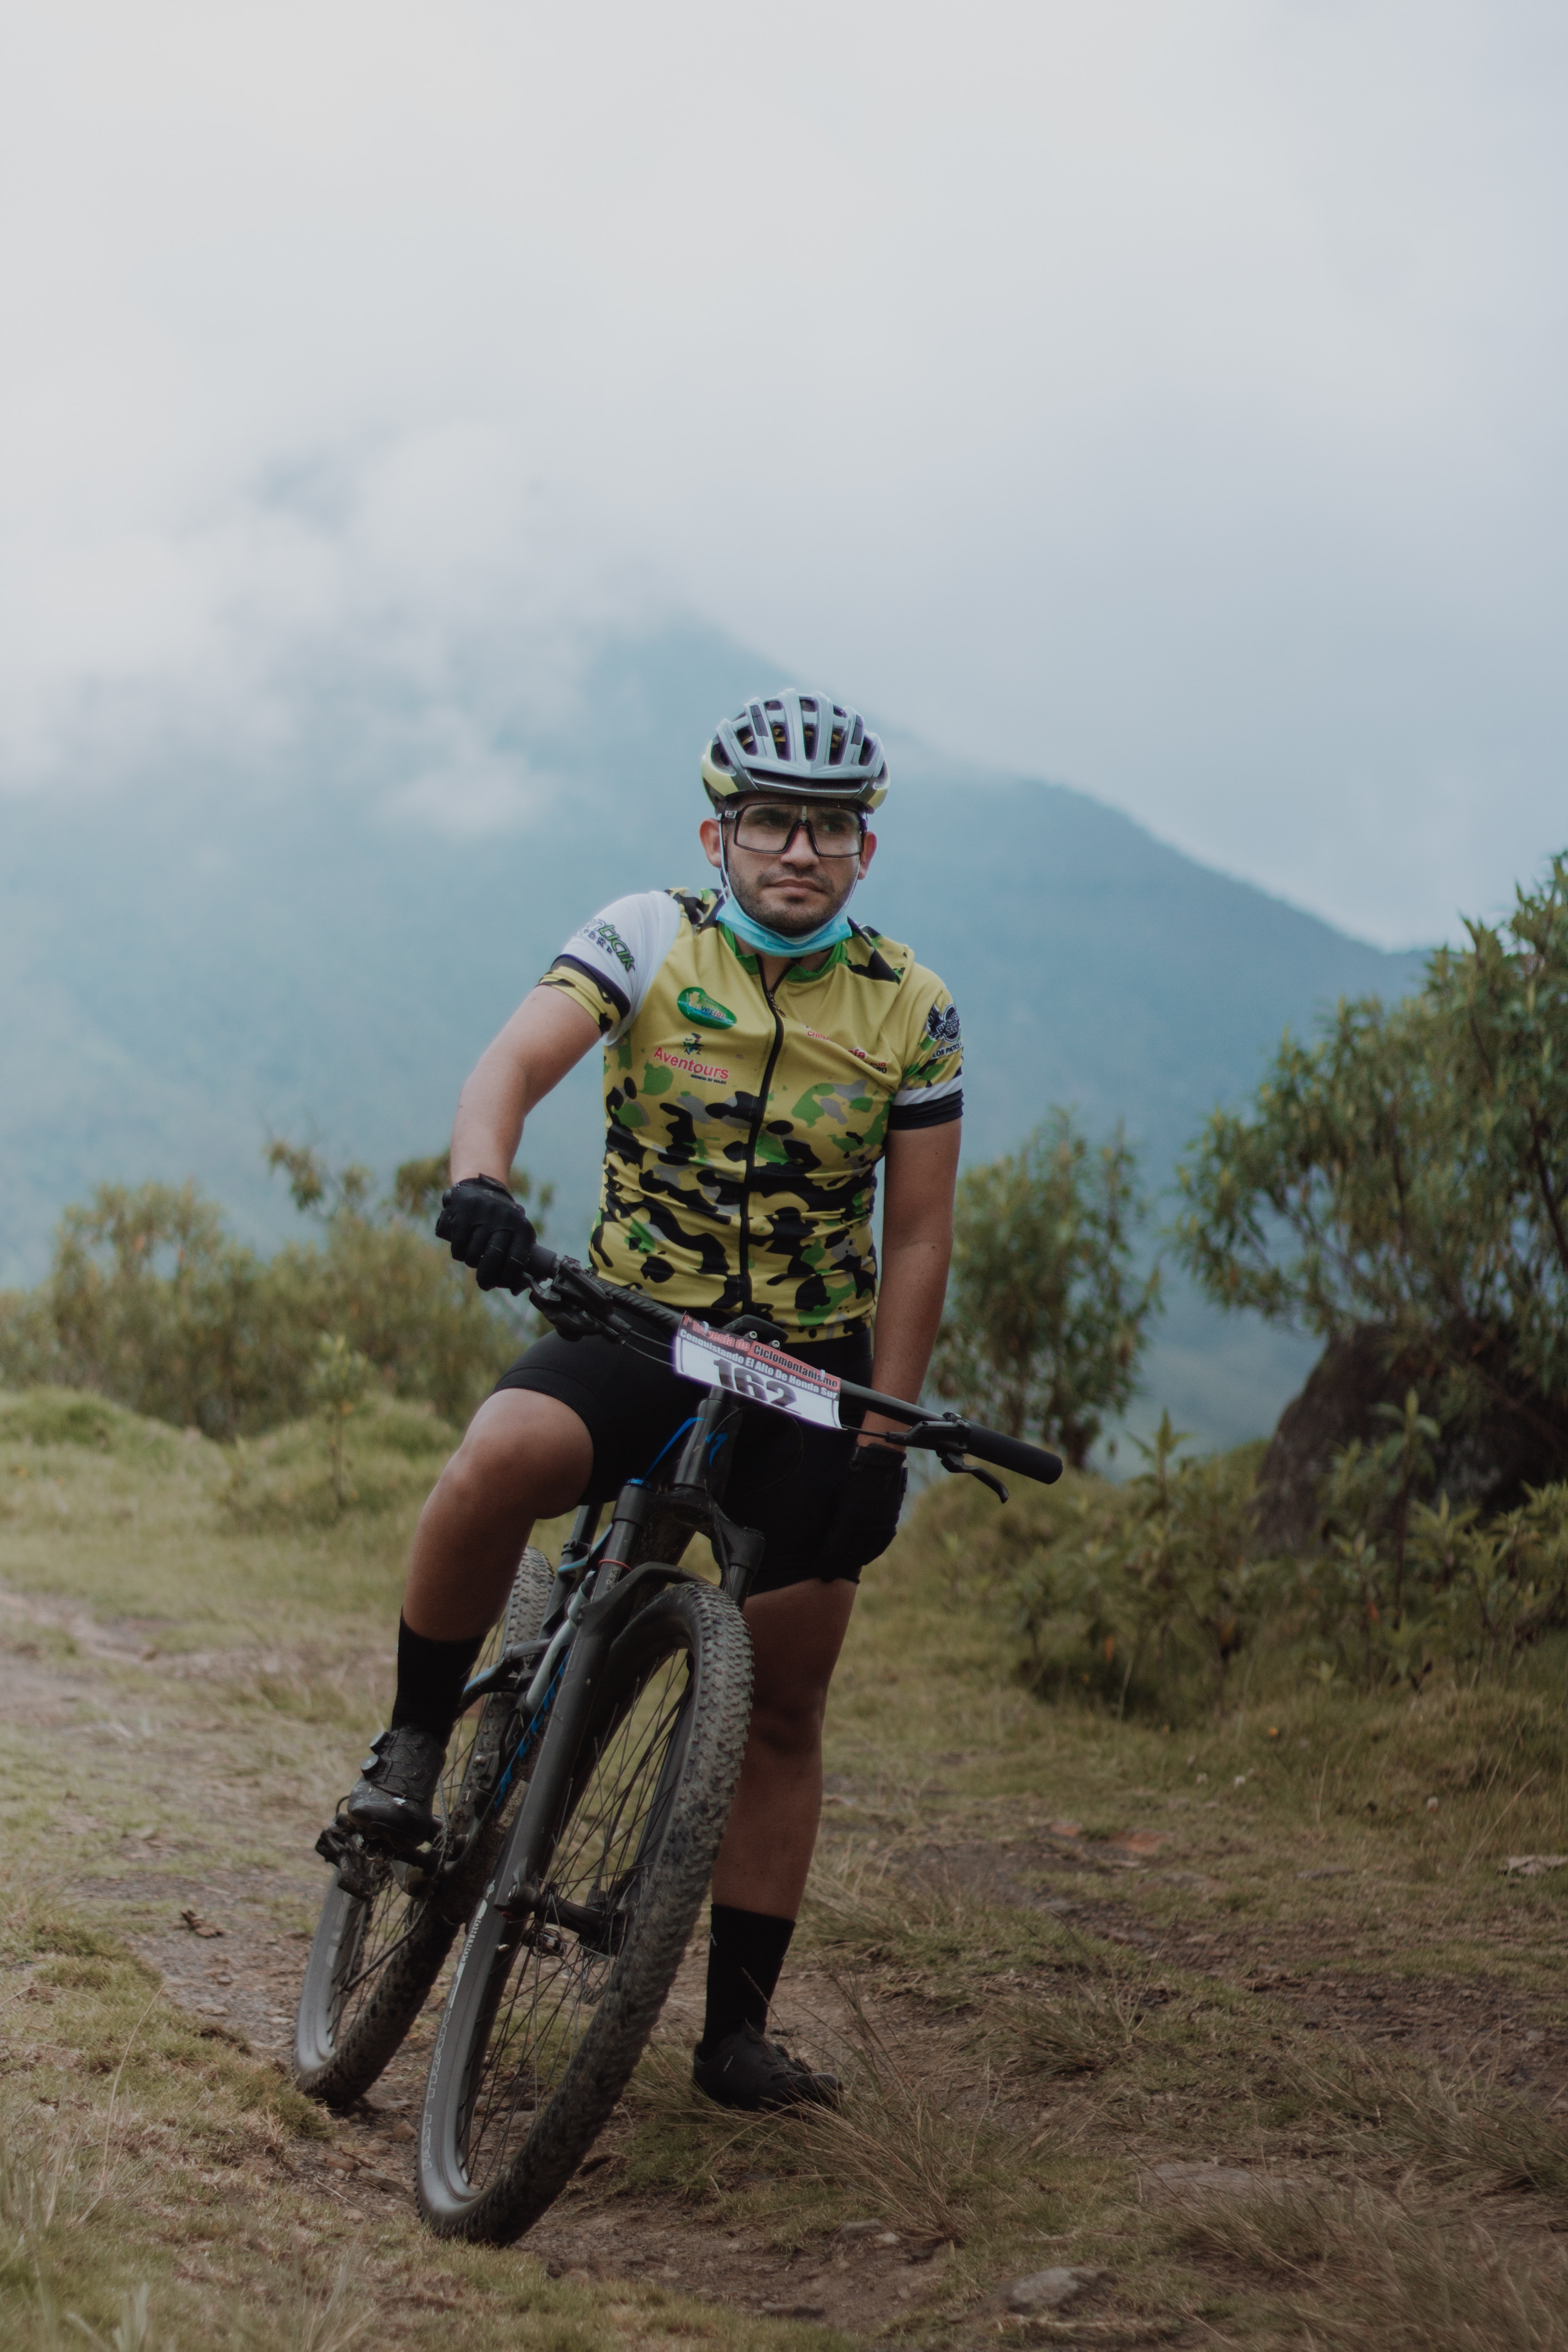
nautral, bicycle helmet, bicycle, bicycles equipment and supplies, tire, shorts, sky, bicycle frame, bicycle clothing, wheel, bicycle handlebar, Cycling shoe, helmet, plant, sports equipment, bicycle wheel, tree, bicycle tire, racing, bicycle fork, bicycle accessory, mountain, cycling shorts, landscape, cycle sport, cycling, mountain biking, road bicycle, spoke, recreation, racing bicycle, dirt road, road, endurance sports, cyclo cross bicycle, downhill mountain biking, personal protective equipment, mountain bike racing, soil, grassland, leisure, bicycle racing, trail, sports, hybrid bicycle, hill, bicycle pedal, mountain range, competition event, cyclo cross, holiday, mountain bike, shrubland, individual sports, chaparral, extreme sport, freeride, adventure, off roading, triathlon, enduro